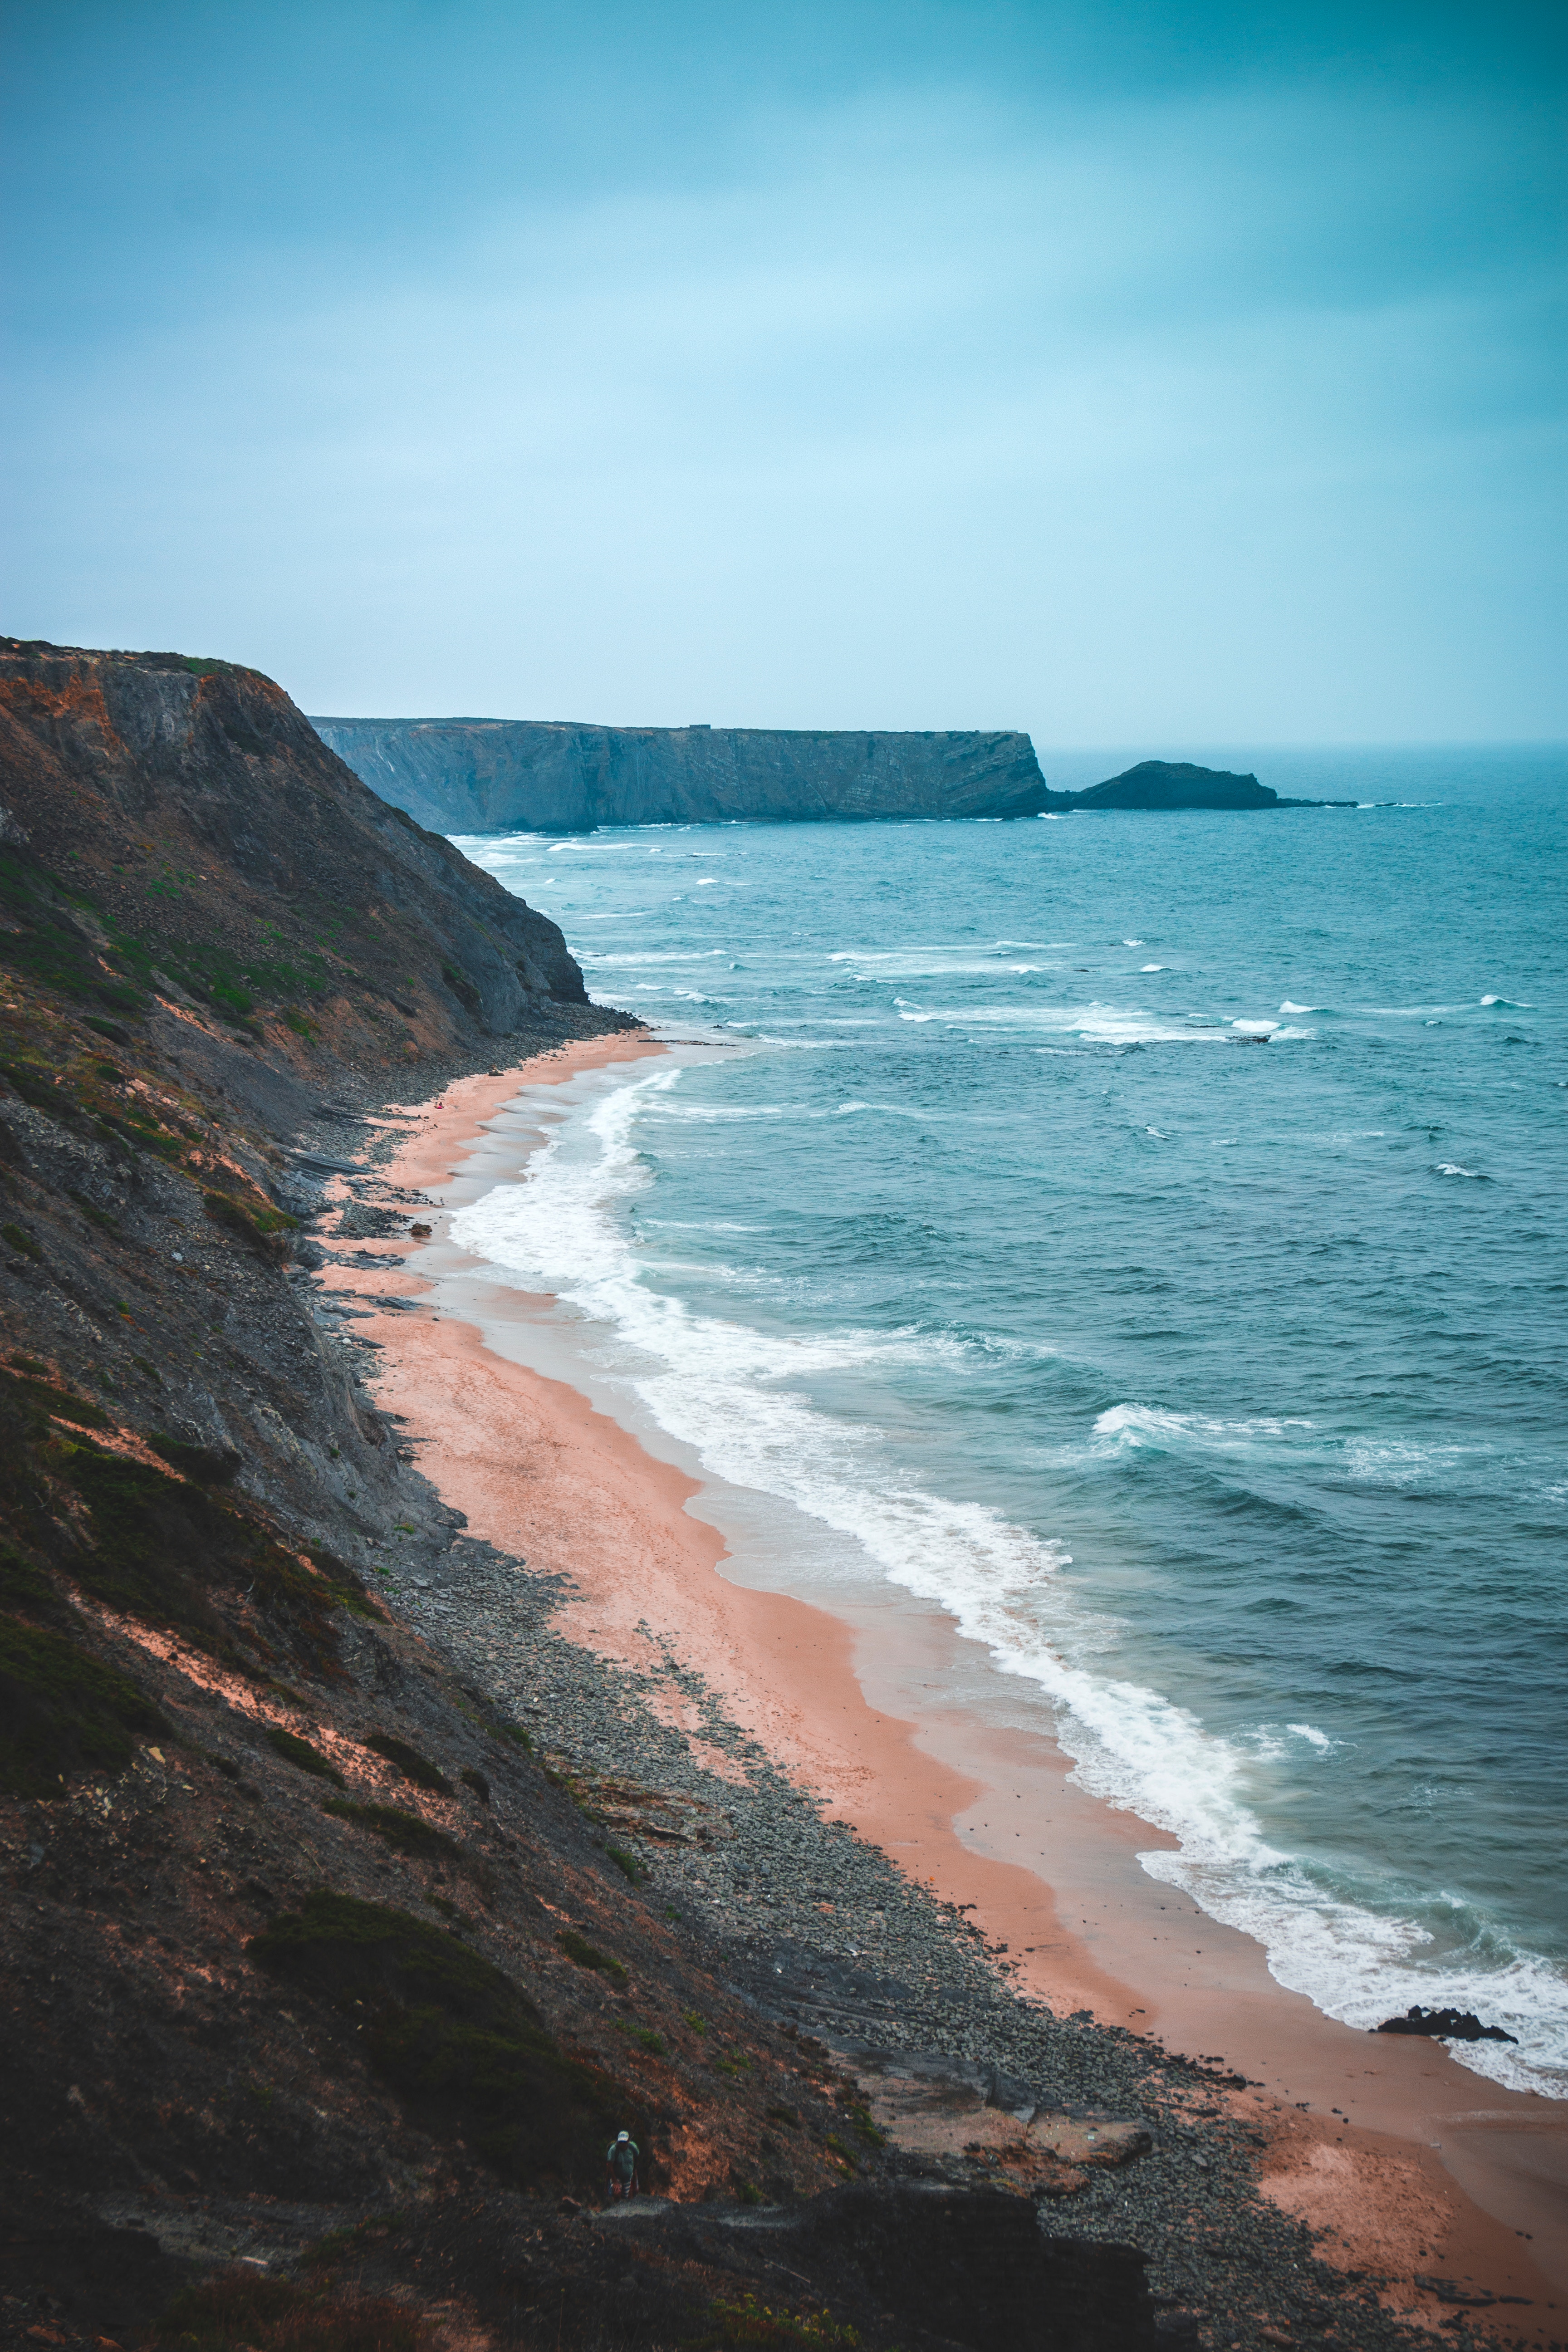
beach, sea, coast, water, sand, rock, ocean, horizon, cloud, sky, shore, wave, cliff, cove, bay, terrain, body of water, headland, cape, wind wave, promontory, coastal and oceanic landforms